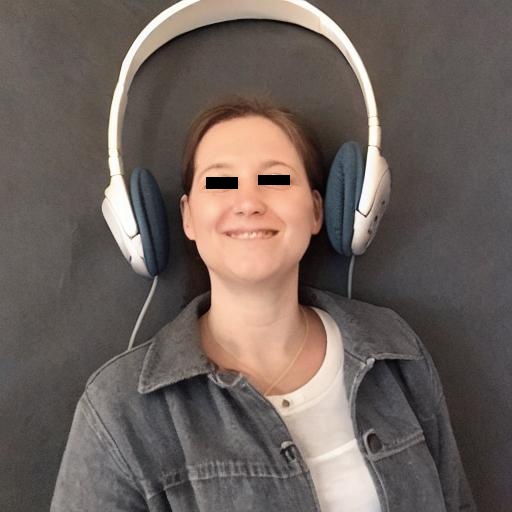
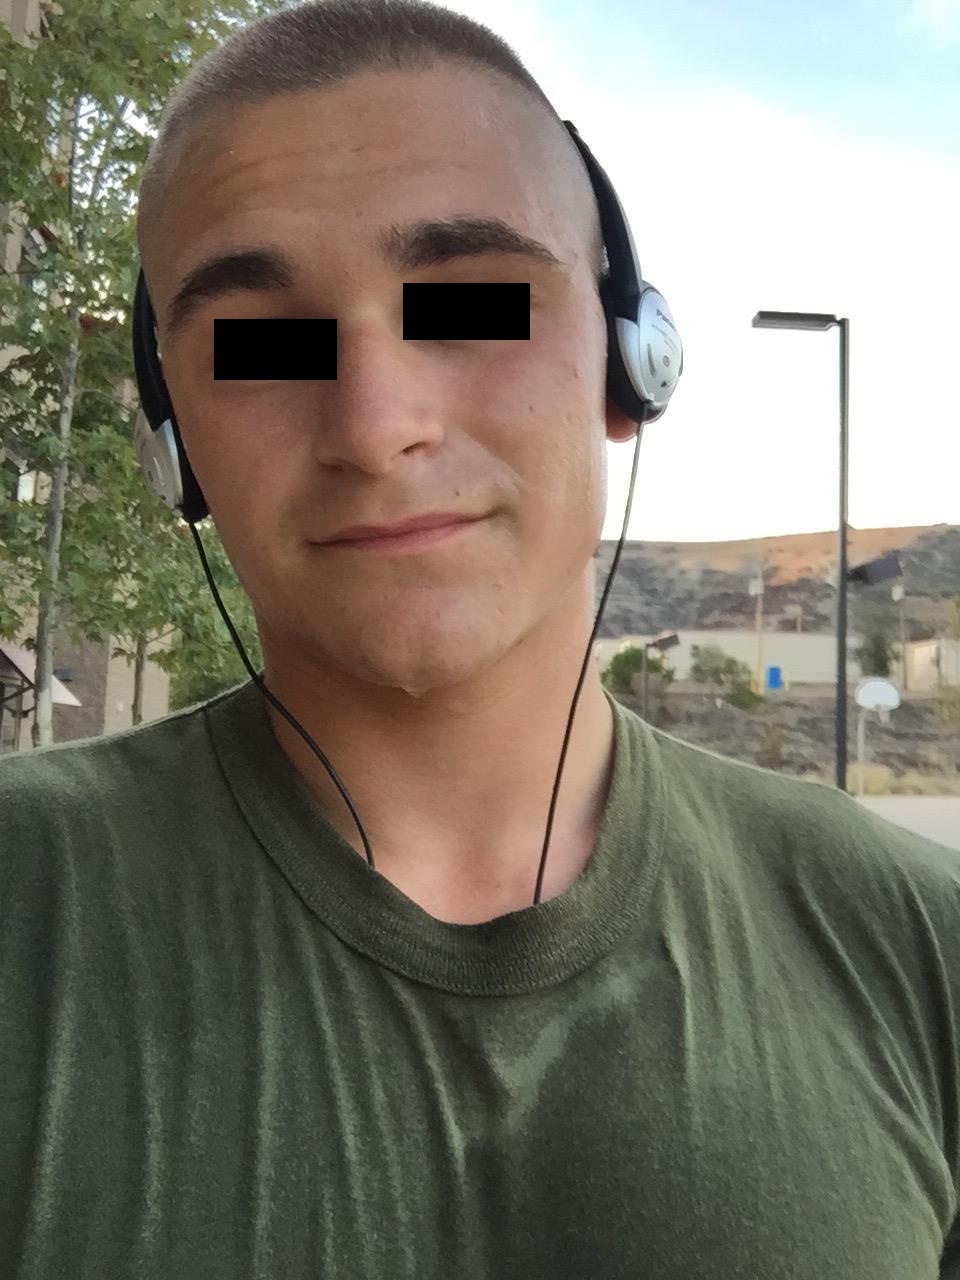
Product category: headphones
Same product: no